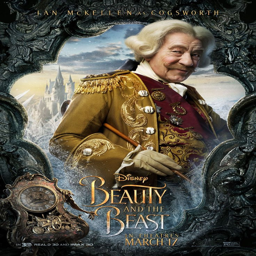
return to the main poster page for beauty and the beast